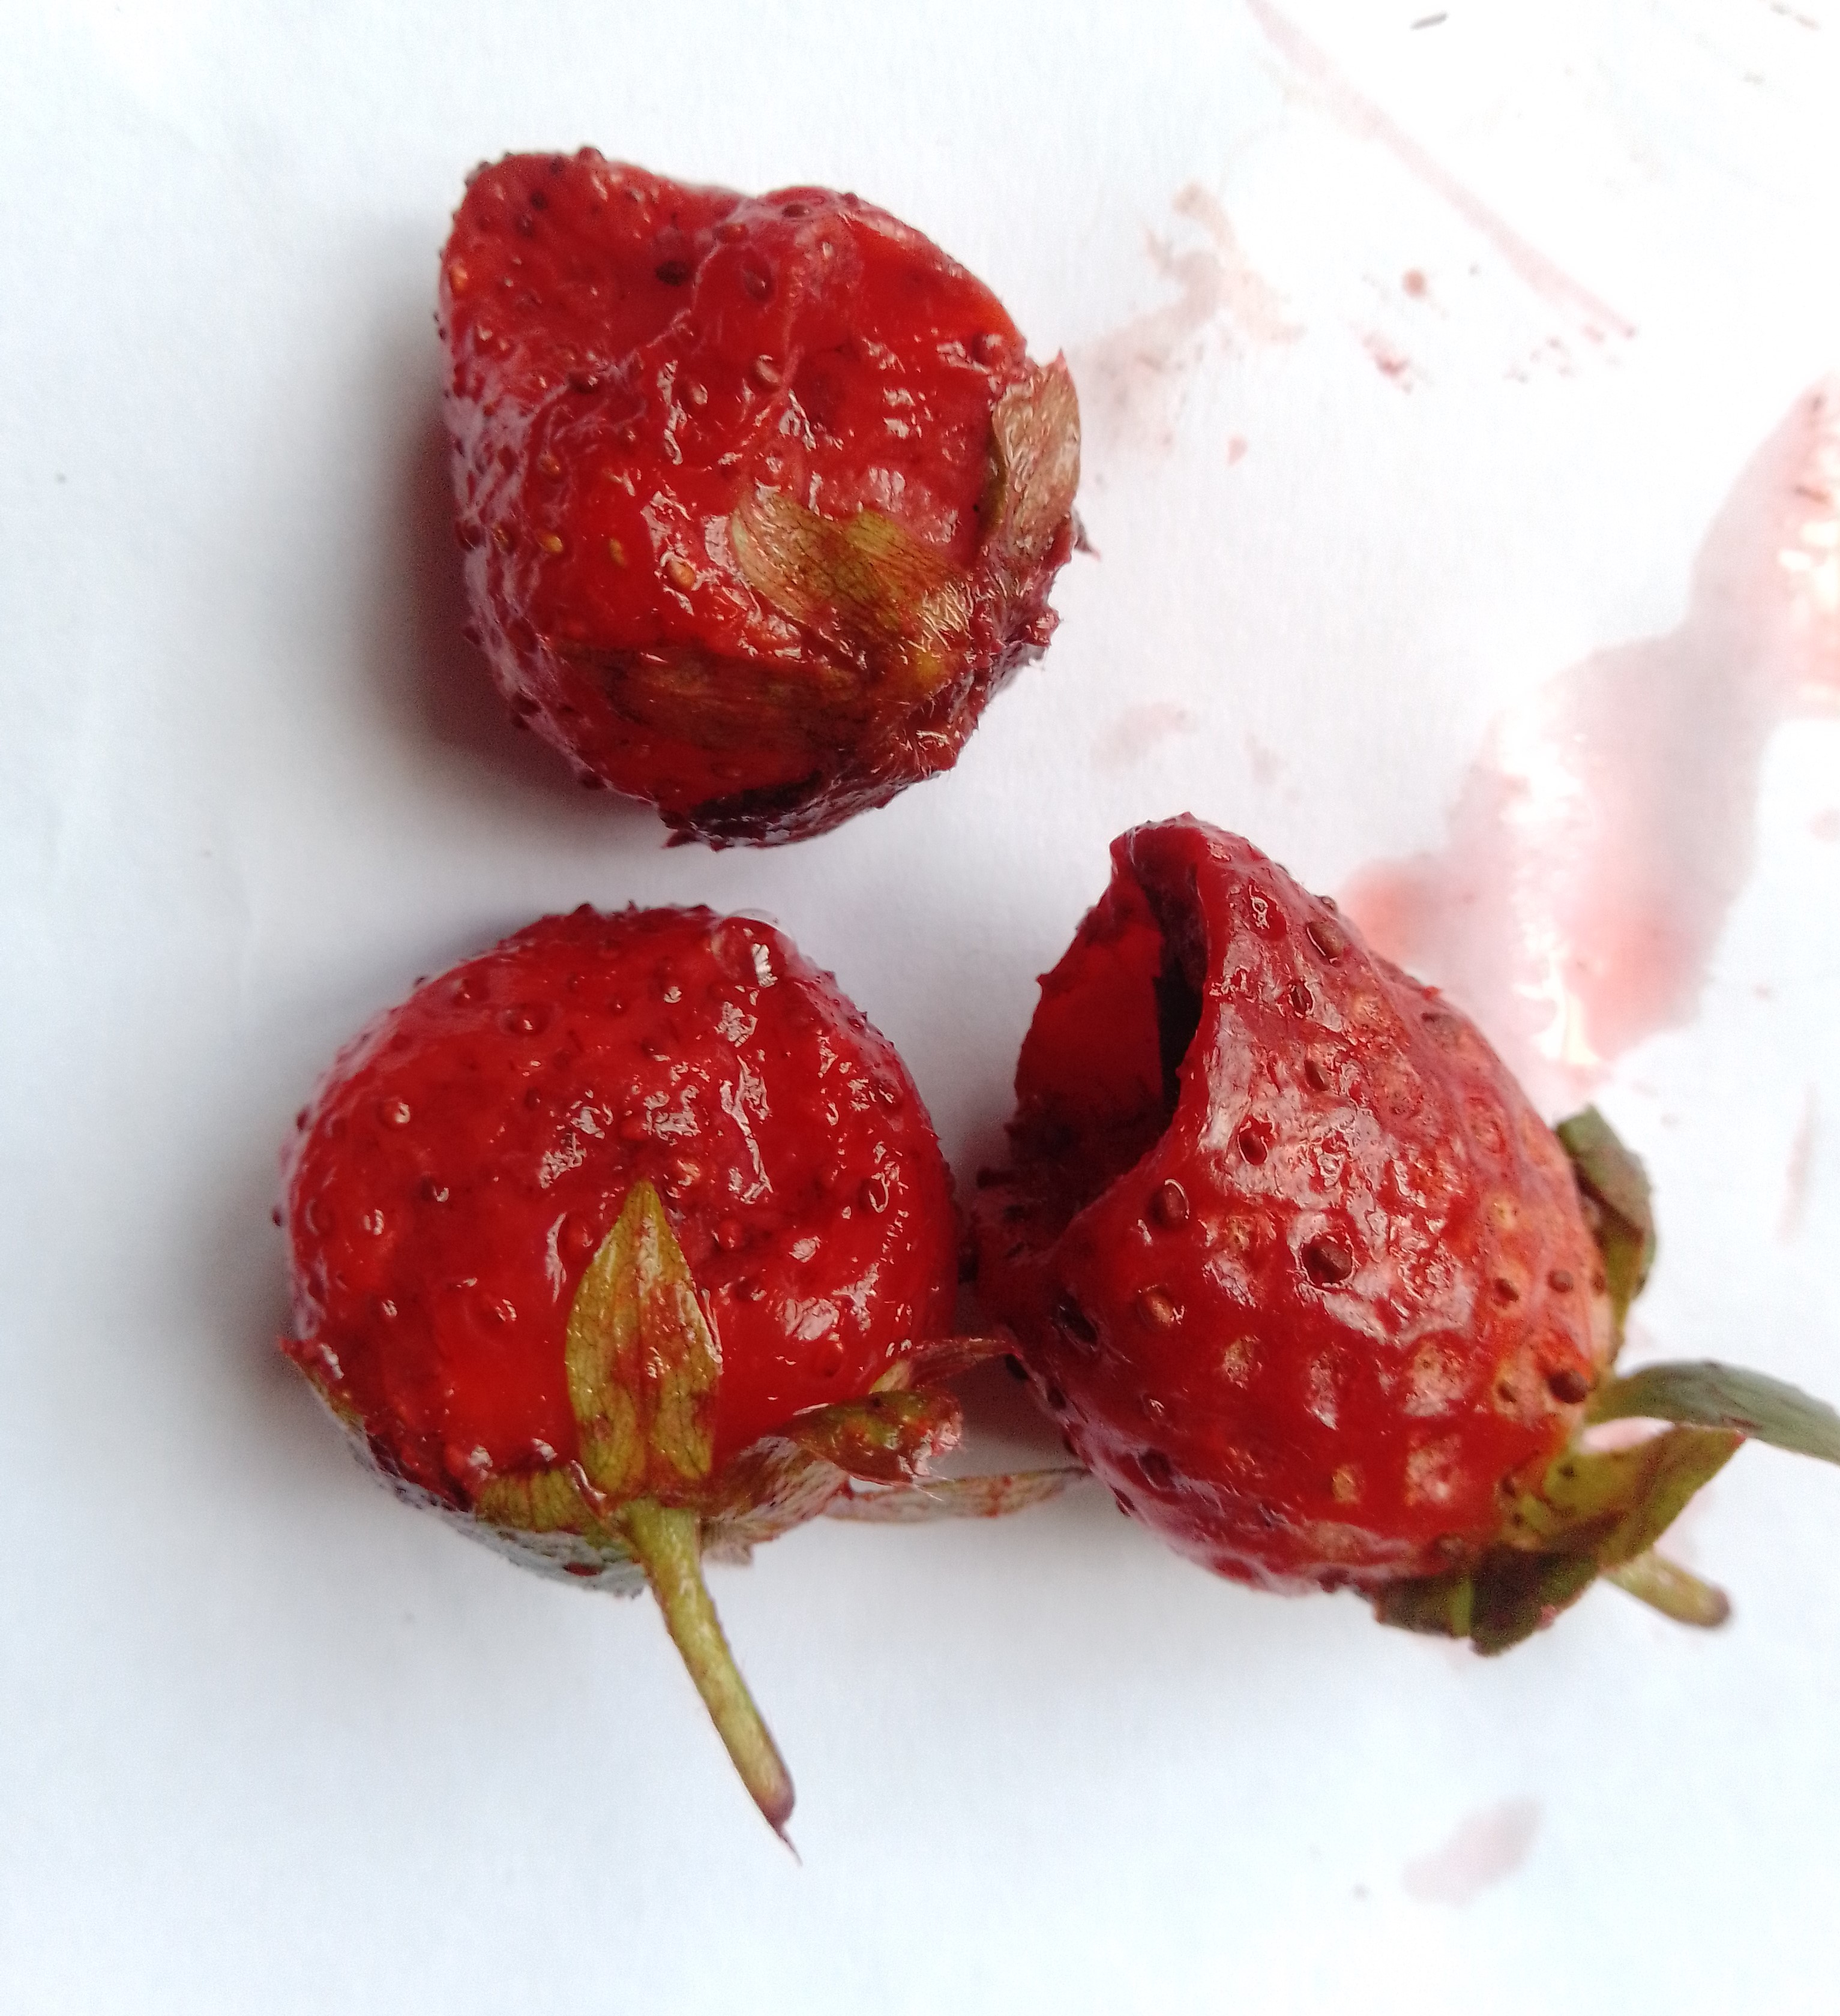
Fruit: strawberry
Condition: rotten